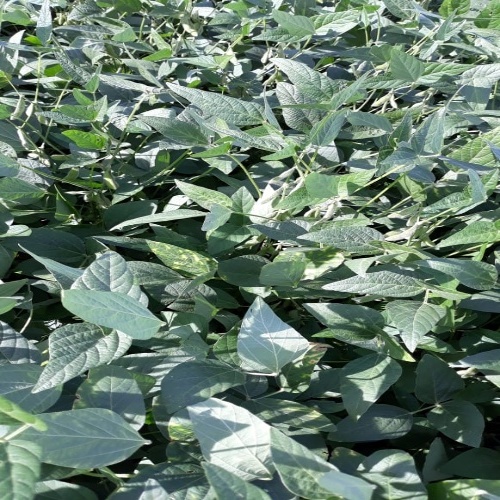
Label: Healthy